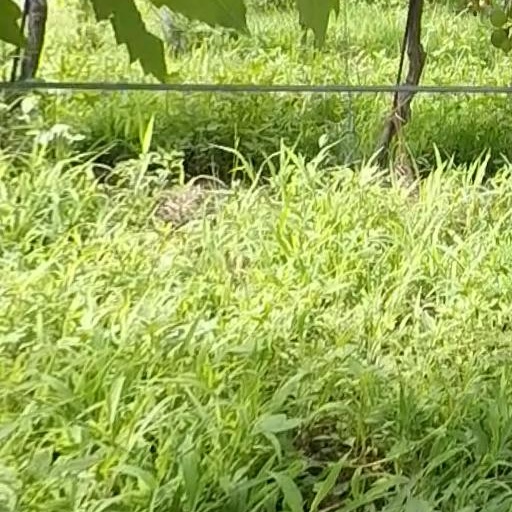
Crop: grape